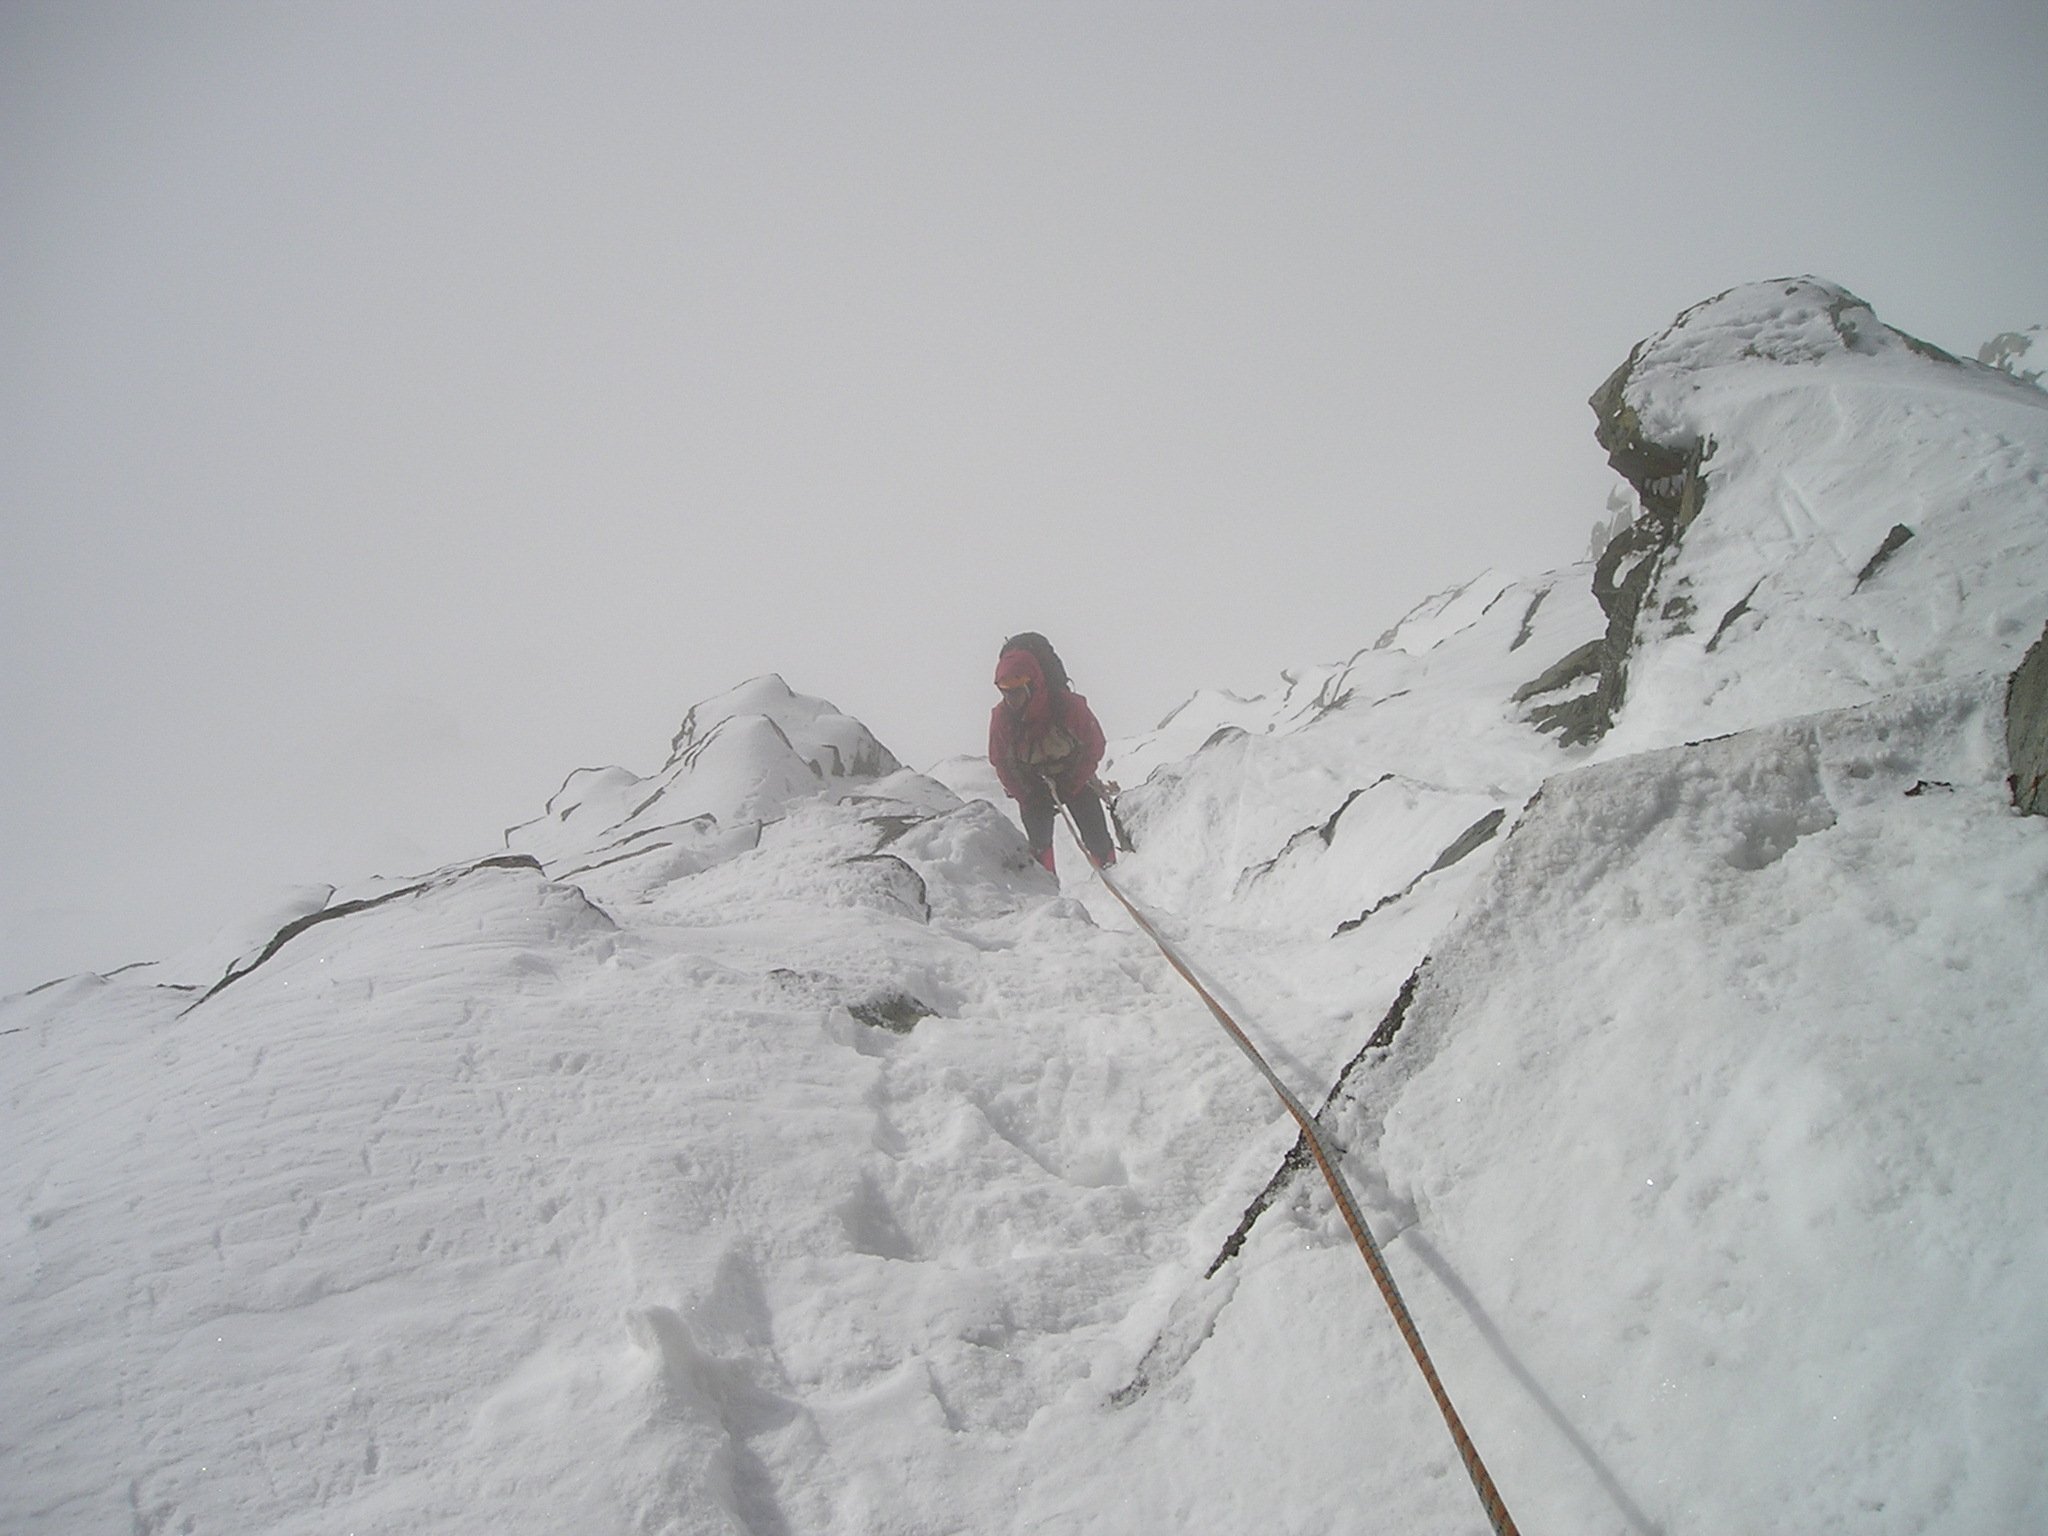
mountain, snow, winter, fog, adventure, mountain range, recreation, weather, alpine, climbing, ridge, summit, mountaineering, sports, downhill, abseil, ski touring, alpinism, bergsport, ski mountaineering, outdoor recreation, geological phenomenon, telemark skiing